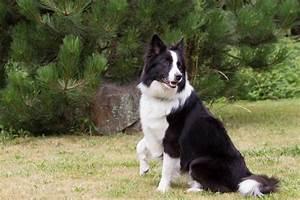
dog